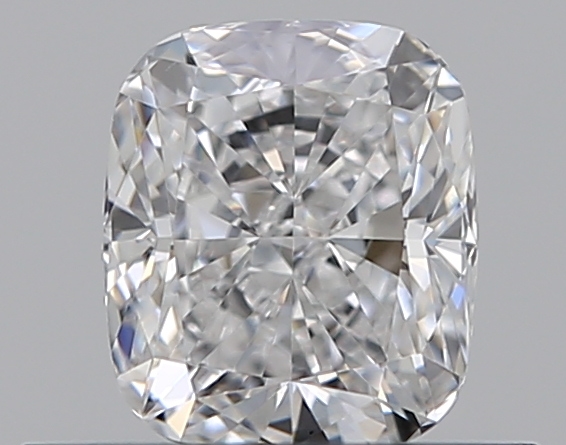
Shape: cushion
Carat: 0.51
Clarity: VS2
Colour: D
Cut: EX
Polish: EX
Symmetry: VG
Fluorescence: N
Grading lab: GIA
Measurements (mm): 4.92 x 4.24 x 2.89